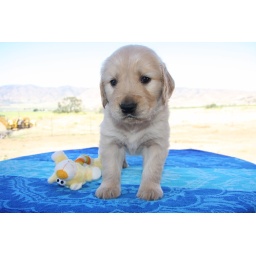
&amp;quot;Harvey&amp;quot; - Gunner tan boy with yellow rope toy. Photo taken on 6-26-2010 by Young Huynh